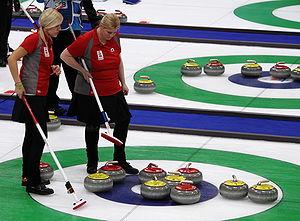
L'équipe de Danemark de curling est la sélection qui représente le Danemark dans les compétitions internationales de curling.